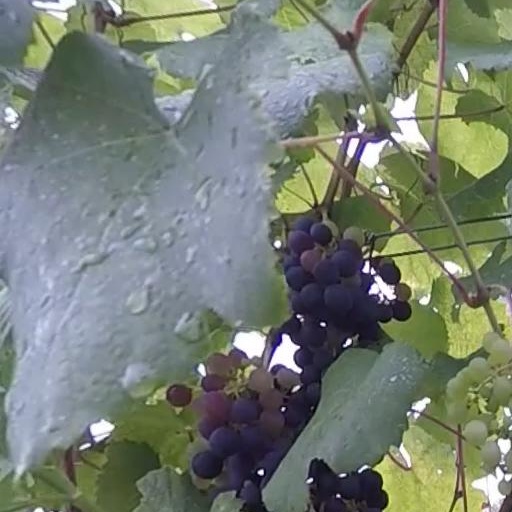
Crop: grape